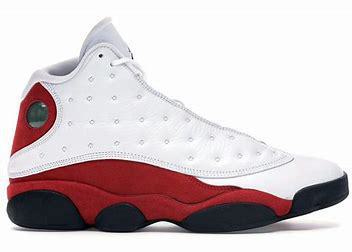
Brand: Jordan
Model: 13 Retro